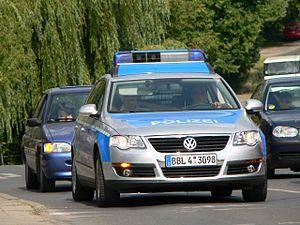
La plaque d'immatriculation allemande est un dispositif permettant l'identification des véhicules du parc automobile allemand.